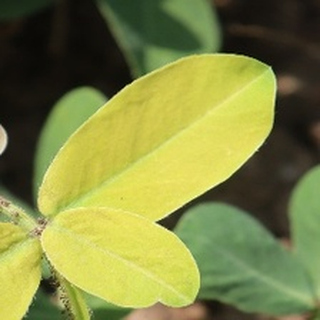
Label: groundnut_nutrition_deficiency